Bitches brauchen Rap

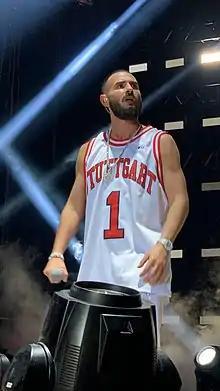
Shindy ("pictured") is featured on "NDA's", the fifth song on "Bitches brauchen Rap".

"Bitches brauchen Rap" opens with "Babsi Bars", where David raps about the limited options of women in society, name-dropping Barbra Streisand, Princess Diana and Alisha Lehmann. It then continues with "Depressionen im Paradies" ("Depressions in Paradise") which features snippets from a phone call with David's sister and delves into the rapper's fears, indifference and greed for success related to being famous; she also recalls her early days and an incident where she requested Hartz IV with her mother. Mirco Leier of laut.de found that David "packs [the song] with just the right amount of pathos and, despite her superstar status, chooses words that can be understood even without having millions in the bank account". The third track, "Last Bitch Standing", begins with a monologue by Nicki Minaj and addresses observers denying David's status as a rapper since she does not write her songs alone but rather with her collaborators. Furthermore, the song also touches on cancel culture and making mistakes.